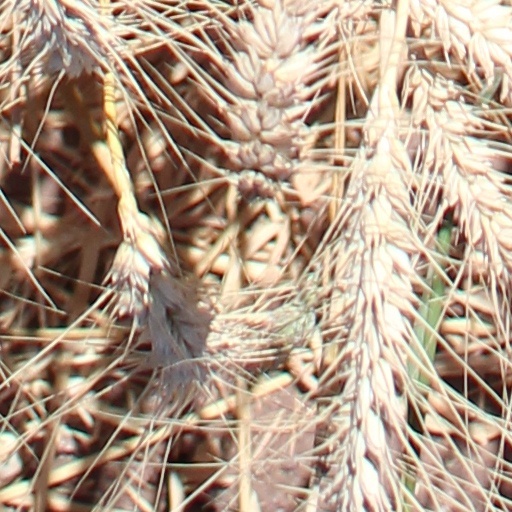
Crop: wheat